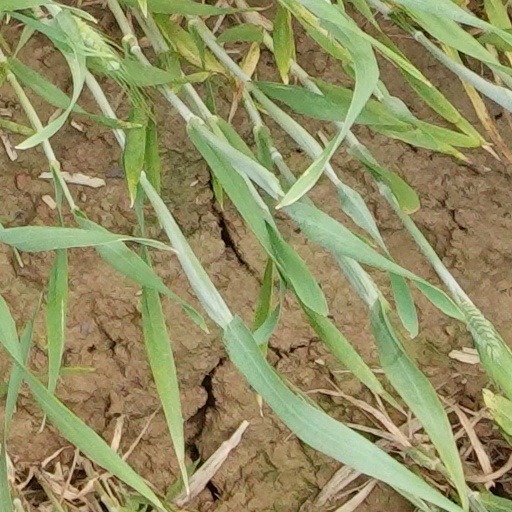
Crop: wheat